Belton House

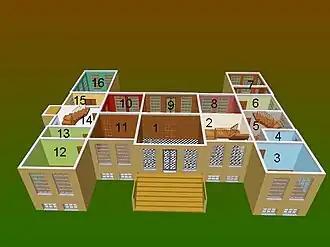
Unscaled plan of Belton House's piano nobile. 1: Marble Hall; 2: Great Staircase; 3: Bedchamber, now Blue Room; 4: Sweetmeat closet; 5: Back stairs & east entrance; 6: Chapel Drawing Room; 7: Chapel (double height); 8: Tyrconnel Room; 9: Saloon; 10: Red Drawing Room; 11: Little Parlour (now Tapestry Room); 12: School Room; 13: Closet; 14: Back stairs & west entrance; 15: Service Room (now Breakfast Room); 16: Upper storey of kitchen, (now Hondecoeter Room)

Nikolaus Pevsner described Belton as "a house of fulfillment rather than innovation" while Nigel Nicolson called it "a summing-up of all that is best in the only truly vernacular [architectural] style in England since the late Tudors." Belton is a scaled-down version of Clarendon House, designed and constructed by Roger Pratt and demolished in 1683, which was considered by the architectural historian Sir John Summerson to be "the most influential house of its time among those who aimed at the grand manner". Following that example, Belton House was constructed with two storeys set over a semi-basement and with service wings, creating an H-shaped building two rooms deep and with pediments above the central façade on both sides. Belton House's exterior was constructed from 1,750,000 bricks, faced with Ancaster stone from a quarry at Heydour in Lincolnshire and a lighter ashlar from Ketton for the quoining. Neoclassical embellishments were added onto the façade by James Wyatt in 1777–78.